Unique Recording Studios

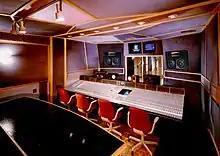
Studio C in 1998 showing the Solid State Logic 9064J series console with 64 inputs

Unique Recording Studios started as a one-room rehearsal studio with a Tascam 8-track recorder in 1978, catering to new wave and hip hop artists. Early customers included Polyrock and Bill Laswell. In May 1980, the facility quickly expanded to 16 tracks and a 28 Input Sound Workshop series 30 console. In September 1980, Ian McDonald co-founder of Foreigner came to Unique to record a 16 track solo project. By November 1980, McDonald ran out of tracks and became the catalyst for the studios jump to 24 tracks with the first Otari MTR-90 tape recorder. In 1981 the facility upgraded with a 36 input MCI JH-600 series mixer with automation and Tommy Boy Records began asking for lengthy bookings to accommodate their artists, especially Planet Patrol. Planet Patrol's Arthur Baker also started to produce other artists, and his bookings eventually required a second room. Into this larger space Baker brought New Edition, which recorded "Candy Girl" at Unique during 1982, with Baker and Maurice Starr co-producing. "Candy Girl" reached number 90 on the Billboard 200, staying on the chart for 33 weeks.